Charles Franks House

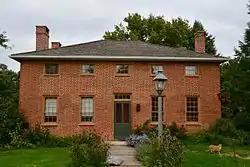

The Charles Franks House is a historic house located at 34431 U.S. Route 52 east of Lanark, Illinois. The house was built circa 1850 by Charles Franks, a prominent settler and local landowner. The site of the house had previously been home to Isaac Chambers' tavern and stagecoach stop on the Galena Road; the tavern also became a shelter for troops and a target for warring Native Americans in the Black Hawk War. The house's design is a vernacular implementation of the Federal style, which was prevalent in the United States earlier in the 19th century but had faded from popularity by 1850. While the house features the style's typical hipped roof and jack arch lintels above the windows, it is smaller than most Federal houses and is missing characteristic decorations such as a fanlight above the front door.